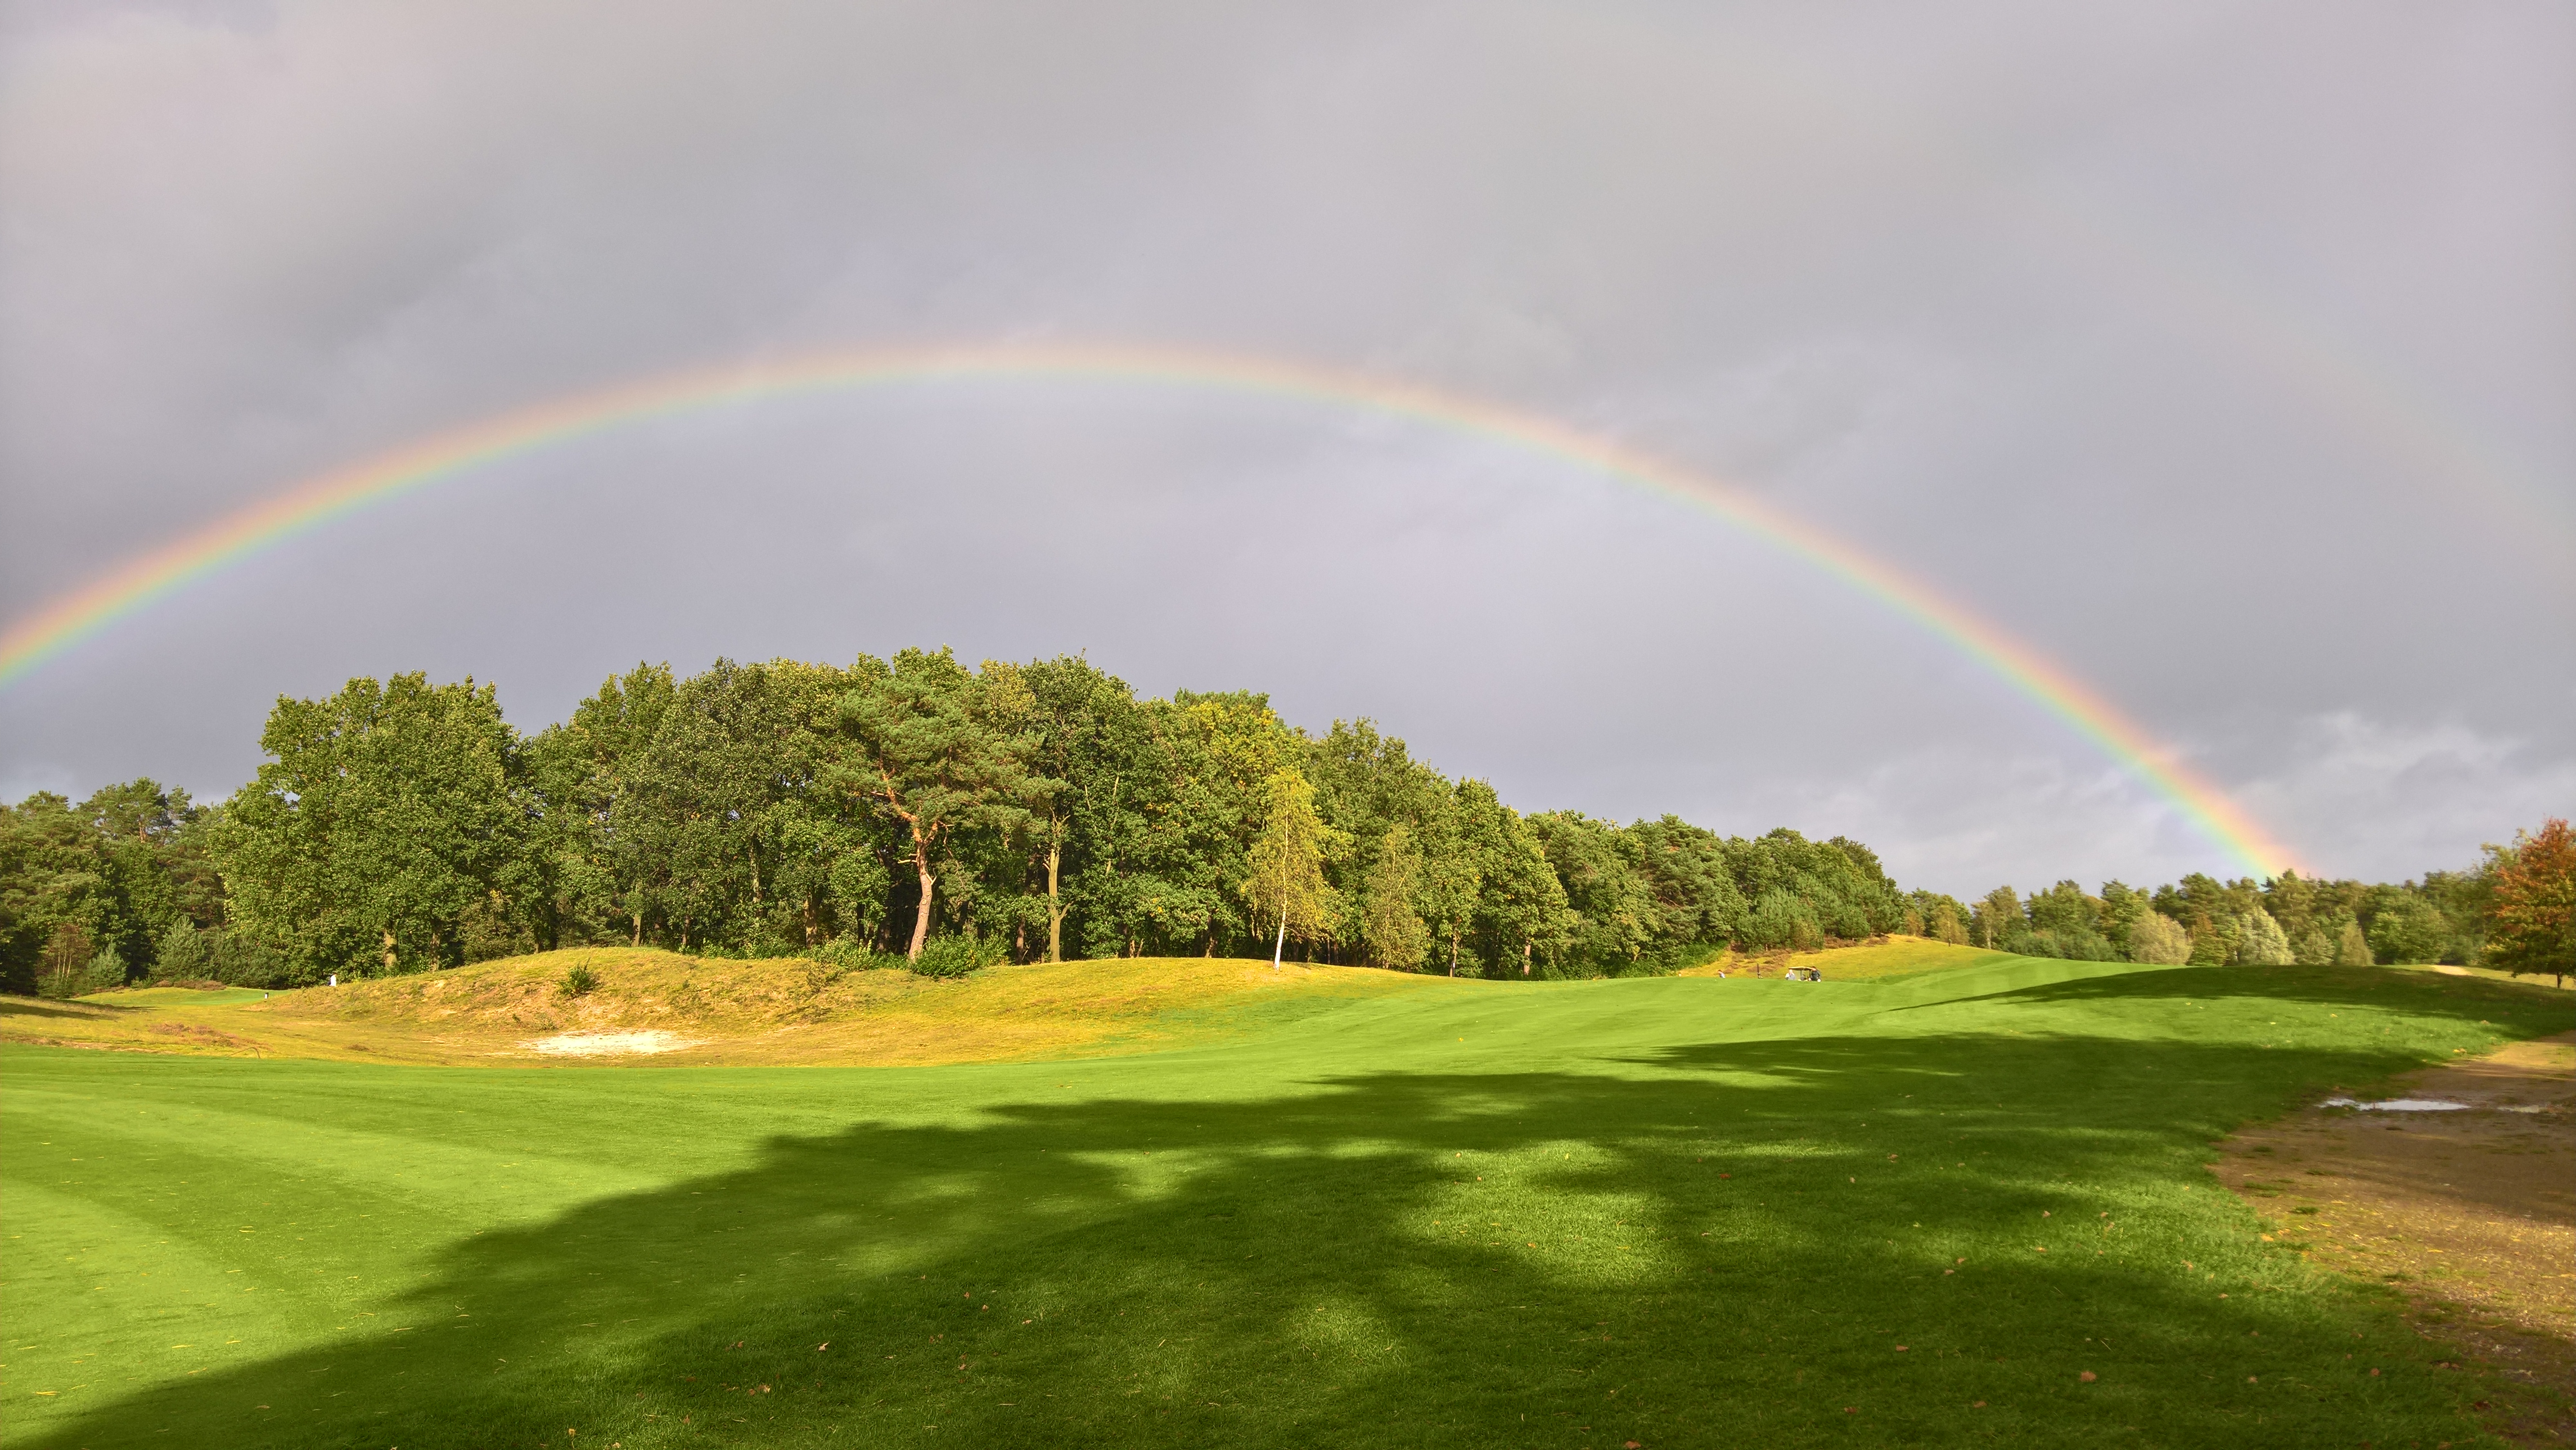
fairway, golf, rainbow, sky, nature, natural landscape, green, sport venue, grassland, highland, meteorological phenomenon, grass, landscape, land lot, cloud, golf course, pasture, rural area, tree, meadow, plain, field, plant, landscaping, hill, lawn